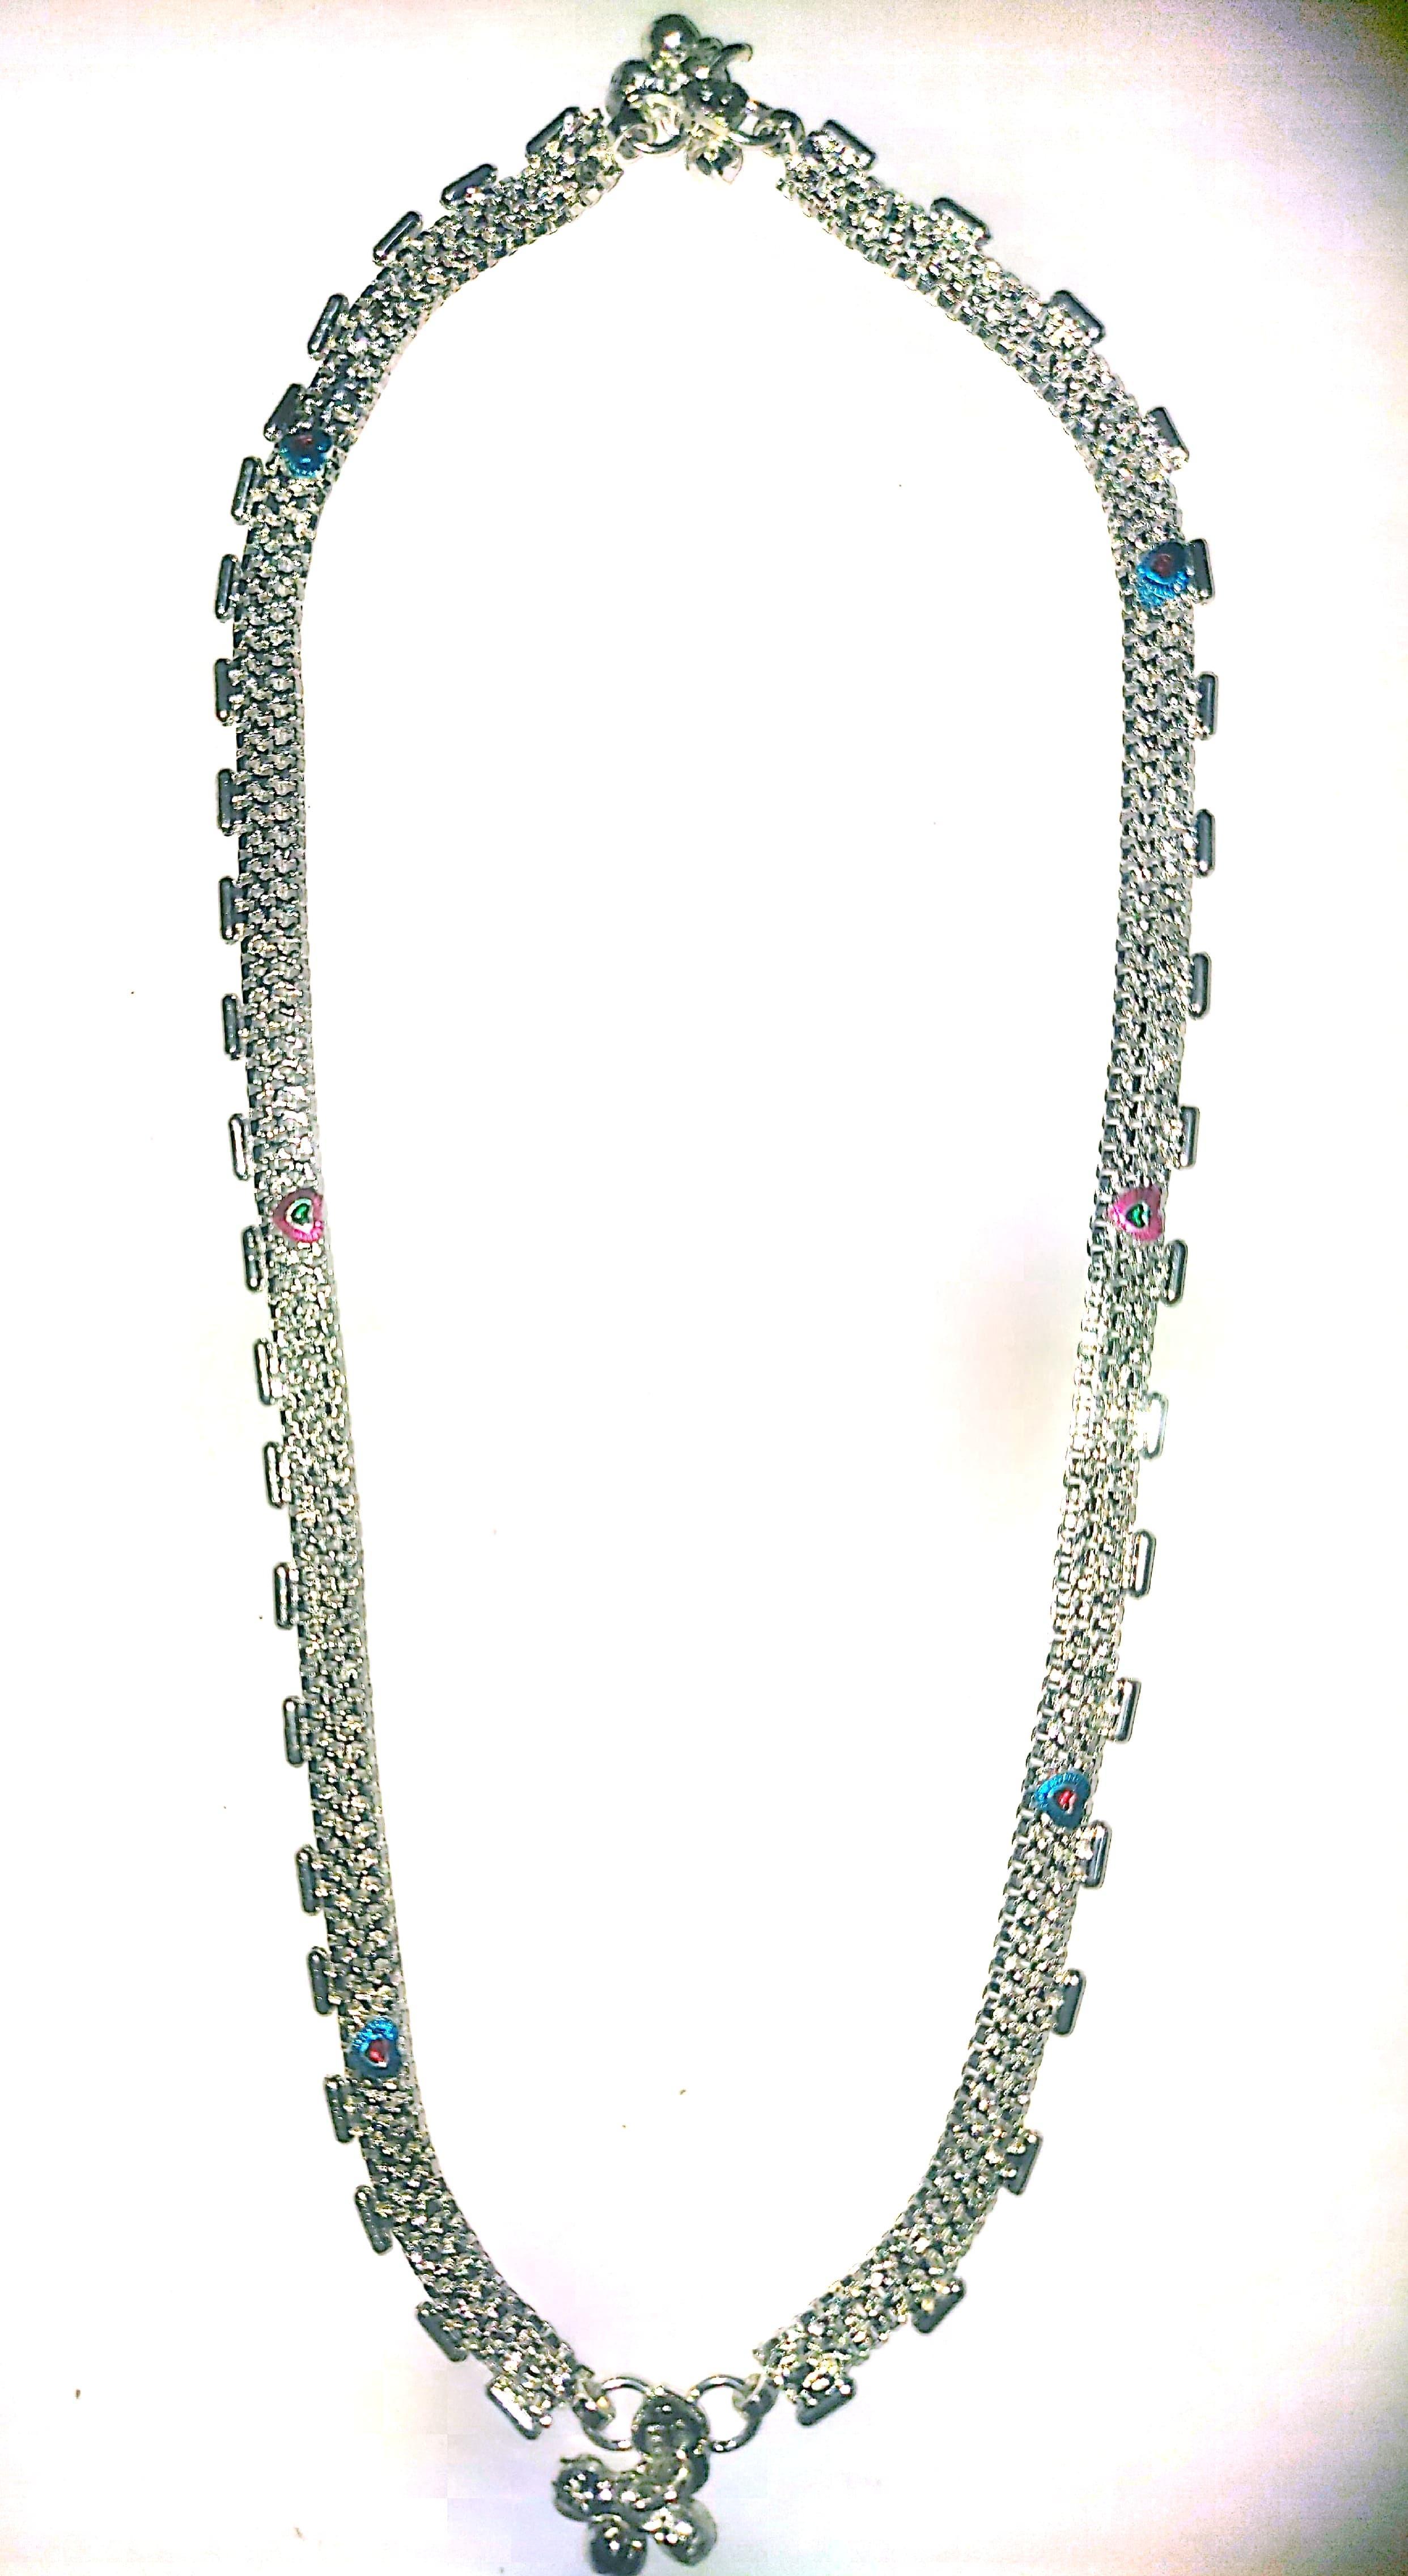
ONLY ONE DIGI E INDOWORLD PRIVATE LIMITED Premium Anklets Tagadi Jewelry (Silver)
Type: Anklets
Brand: ONLY ONE DIGI E INDOWORLD PRIVATE LIMITED
Price: Rs. 209
 Genuine Silver Ethnic Designer Jewellery For Women & Girls. Stylish And Trendy Jewellery From The House Of VIRGO Perfect For All Occasions. Quality - All Our Jewellery Is Export Quality. Anti-Allergic, Rust And Corrosion Resistant. No Lead Or Nickel So It Wont Irritate Your Skin. The Highest Quality Of Silver Further Ensures A Long-Lasting Shine. These Jewellery Set Is Perfect For All Occasions. A Classic Fusion Of Exquisite Craftsmanship And Feminine Elegance.Pair These Intricate Jewellery With Any Outfit To Craft A Precious Look In No Time At All. It Is Produced Under Fine Quality Production, So Wear This Masterpiece Of Latest Fashion And Designing Without Worrying About Anything. VIRGO Jewellery Is A Classic Piece That Never Goes Out Of Style. Our Jewelry Is Designed With Fine Craftsmanship And Dedication To Meet High Expectations.
Features: German Silver Metal Alloy Leg Anklets For Women & Girls ,Women Anklet Jewellery For Girls Stylish Anklet Silver Silver Payal For Women Stylish Designer Work For Women Traditional Payal For Women & Girls,Traditional Indian Anklets For The Fashion-Conscious Woman Traditional Indian Anklets For The Fashion-Conscious Woman Impon Jewellery For Girls Stylish,These rich looking, high quality imitation anklets are made of Skin Friendly German Silver White Metal with 100% Silver Coating.
Included: Silver Jwellery